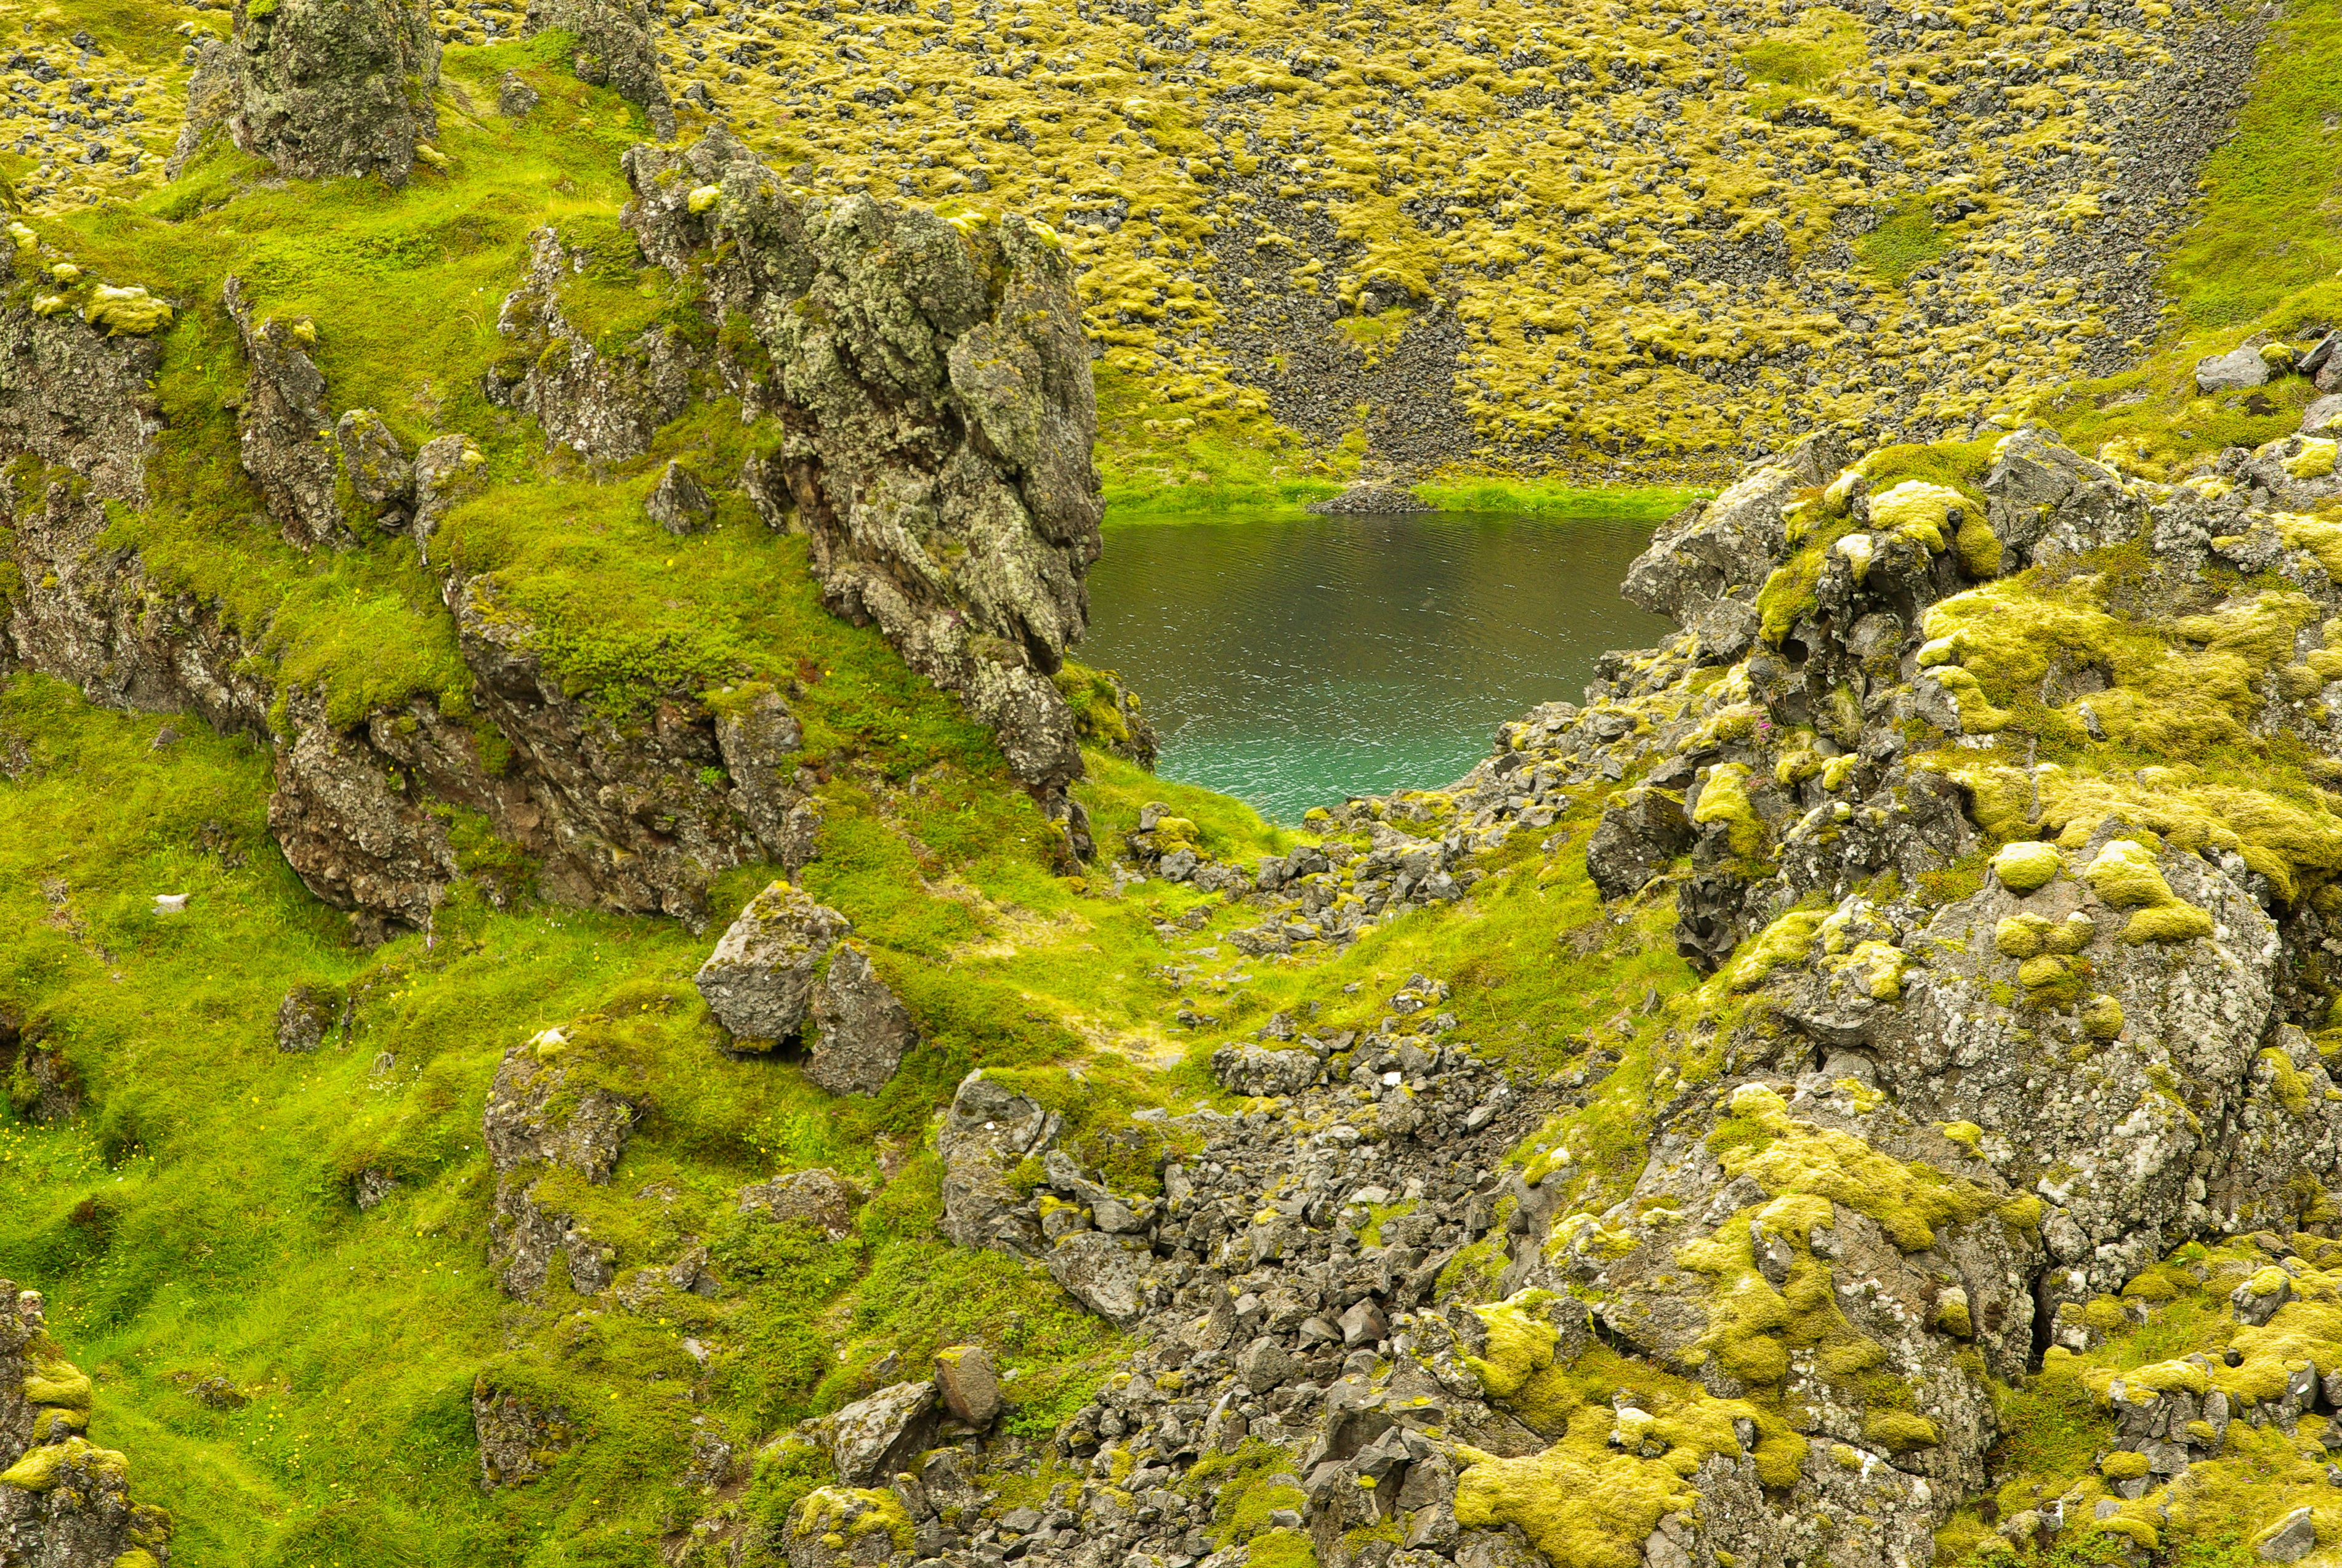
tree, rock, wilderness, plant, leaf, flower, lake, moss, stream, green, reflection, autumn, volcano, iceland, terrain, geology, vegetation, woodland, water feature, foams